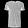
Label: T - shirt / top